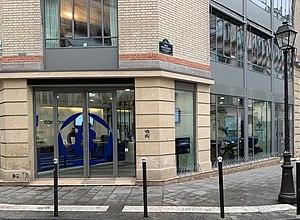
Photo de l'extérieur du Coinhouse Store, 35 rue du Caire
Coinhouse est à la fois une plateforme en ligne et un espace physique d'échange de cryptomonnaies. La plateforme permet l'achat, la vente et la conservation de Bitcoin, Ethereum et Litecoin. C'est la première plateforme de cryptomonnaies à recevoir l'enregistrement de Prestataire de Service en Actifs Numériques de l'Autorité des Marchés Financiers.